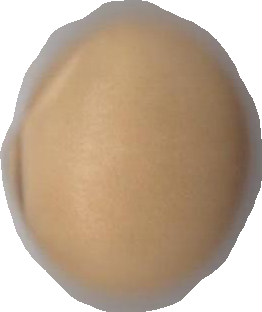
Variety: Grobogan